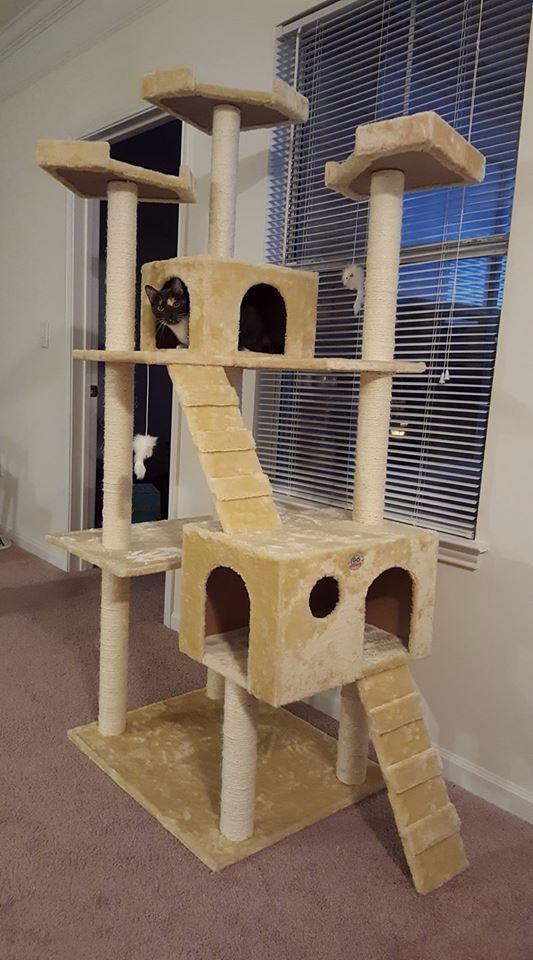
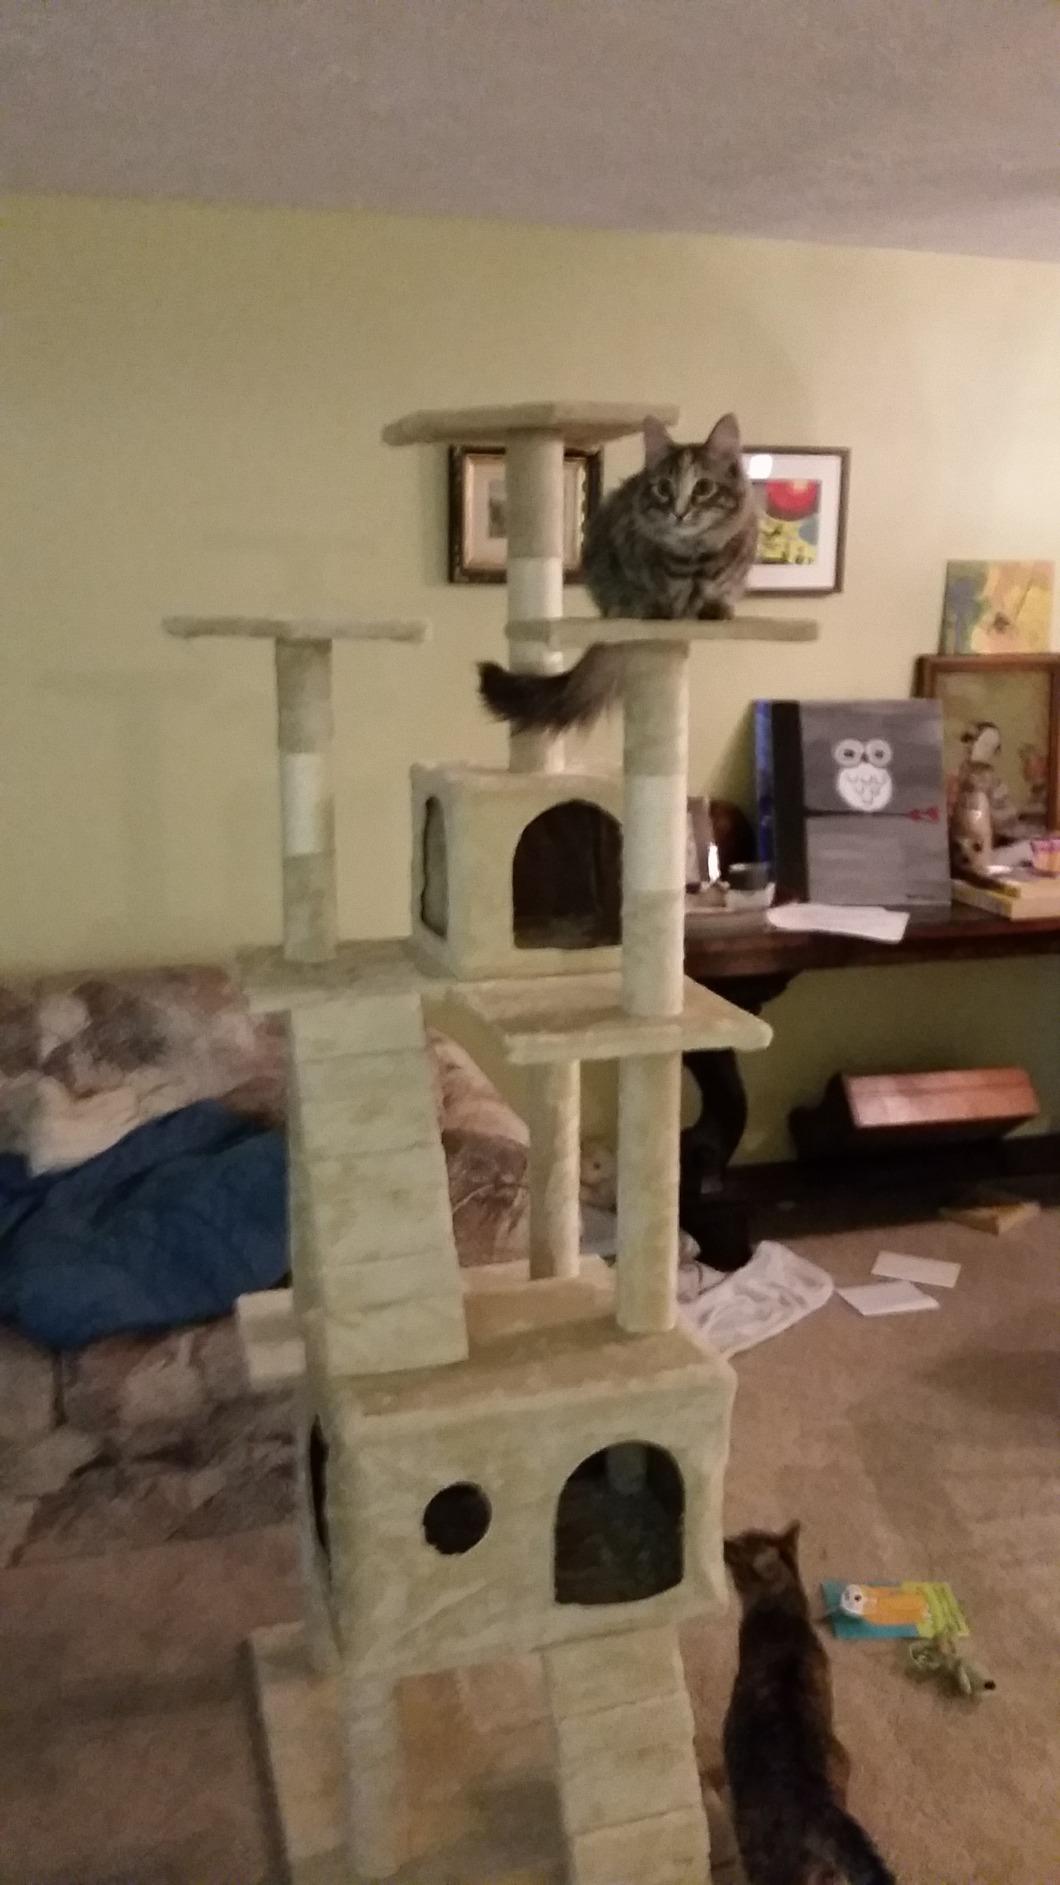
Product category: items_cat tree
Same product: yes